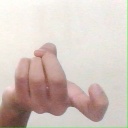
अक्षर: ज